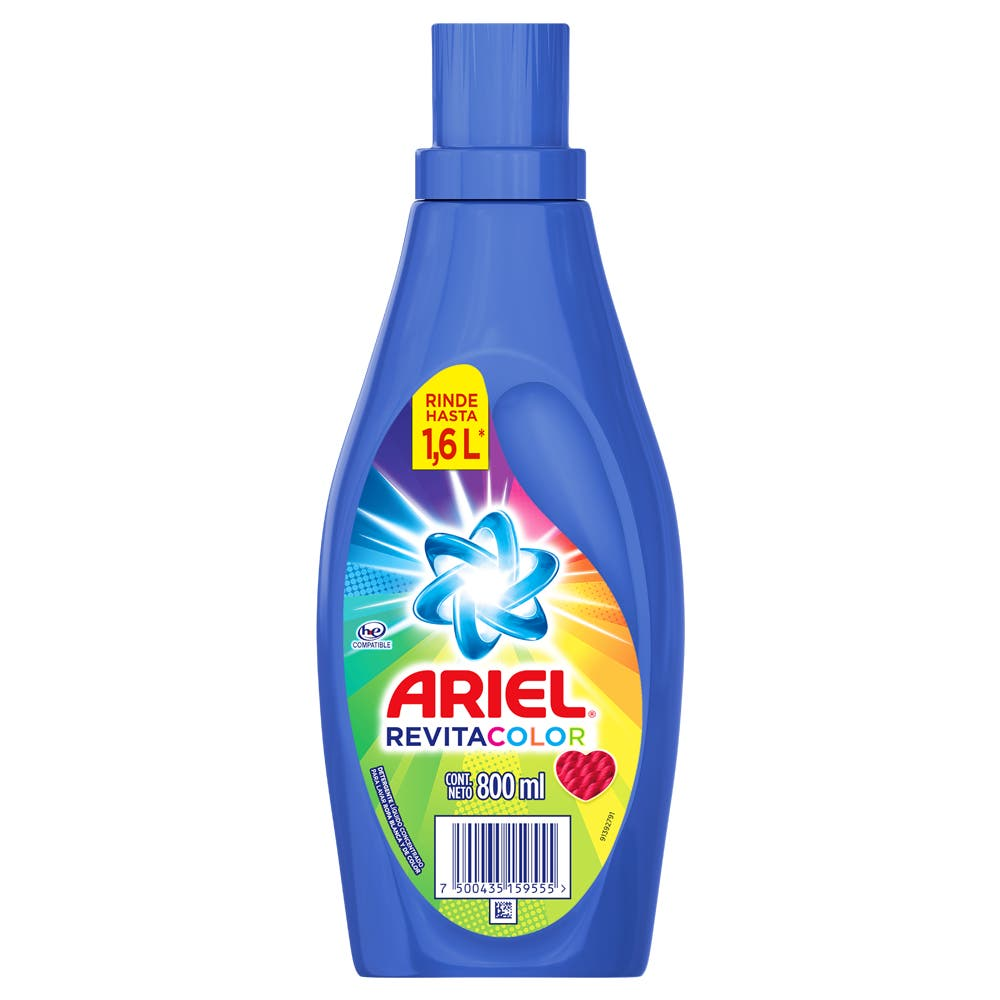
A Ariel revitalizer liquid detergent  in a 800-milliliters plastic bottle